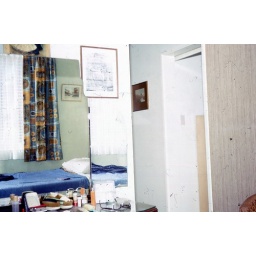
BTD: In my bedroom, back to window with reflections in dressing table mirrors